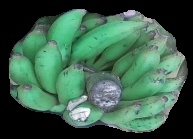
Variety: elakki-bale
Grade: grade3